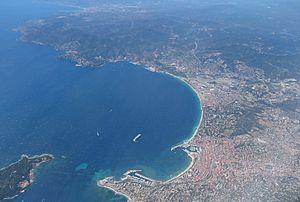
Vue aérienne de la baie de Cannes, France. Le Massif de l’Esterel est visible au fond.
Cannes — /kan/ ou localement /ˈkanə/ — est une commune française de la communauté d'agglomération Cannes Pays de Lérins située dans le département des Alpes-Maritimes, en région Provence-Alpes-Côte d'Azur, sur la Côte d'Azur dont elle est une ville phare. Ses habitants sont appelés les Cannois en français et les canenc en provençal.
La baie de Cannes ou golfe de La Napoule est une baie, ou golfe, de la mer Méditerranée située face aux villes françaises de Cannes, Mandelieu-la-Napoule et Théoule-sur-Mer, dans le département des Alpes-Maritimes et la région Provence-Alpes-Côte d'Azur, sur la Côte d'Azur. Le littoral cannois occupe deux tiers de la baie.
La Côte d’Azur est un terme inventé en 1887 par Stéphen Liégeard dans son livre du même nom qui servit à décrire son voyage sur les littoraux de Provence et de Ligurie, plus précisément entre Hyères et Gênes. Son premier chapitre sur Hyères et le pays des Maures parlent également de Marseille et de Toulon. L'absence de méconnaissance générale de l'ouvrage de Stéphen Liégeard, ainsi que la volonté de certains politiciens de centraliser le tourisme dans des territoires précis, se traduisit par un nombre variable de délimitation de la Côte d'Azur excluant généralement la Ligurie. L'exclusion de cette dernière s'explique parce qu'elle est italienne et parce que, parralèlement à l'appellation de Liégeard, la Ligurie s'est constituée la Riviera ligure. Pour Stéphen Liégeard, dans son livre, la Côte d’Azur va de Marseille à Gênes : « du château d'If jusqu'aux palais de Gênes ». De nos jours, les limites de la Côte d'Azur sont assez floues, surtout la limite occidentale représentée le plus souvent par la commune de Cassis.